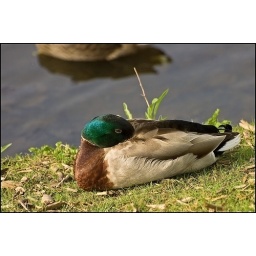
This duck spotted me as he rested near the shore of Lake Catherine.